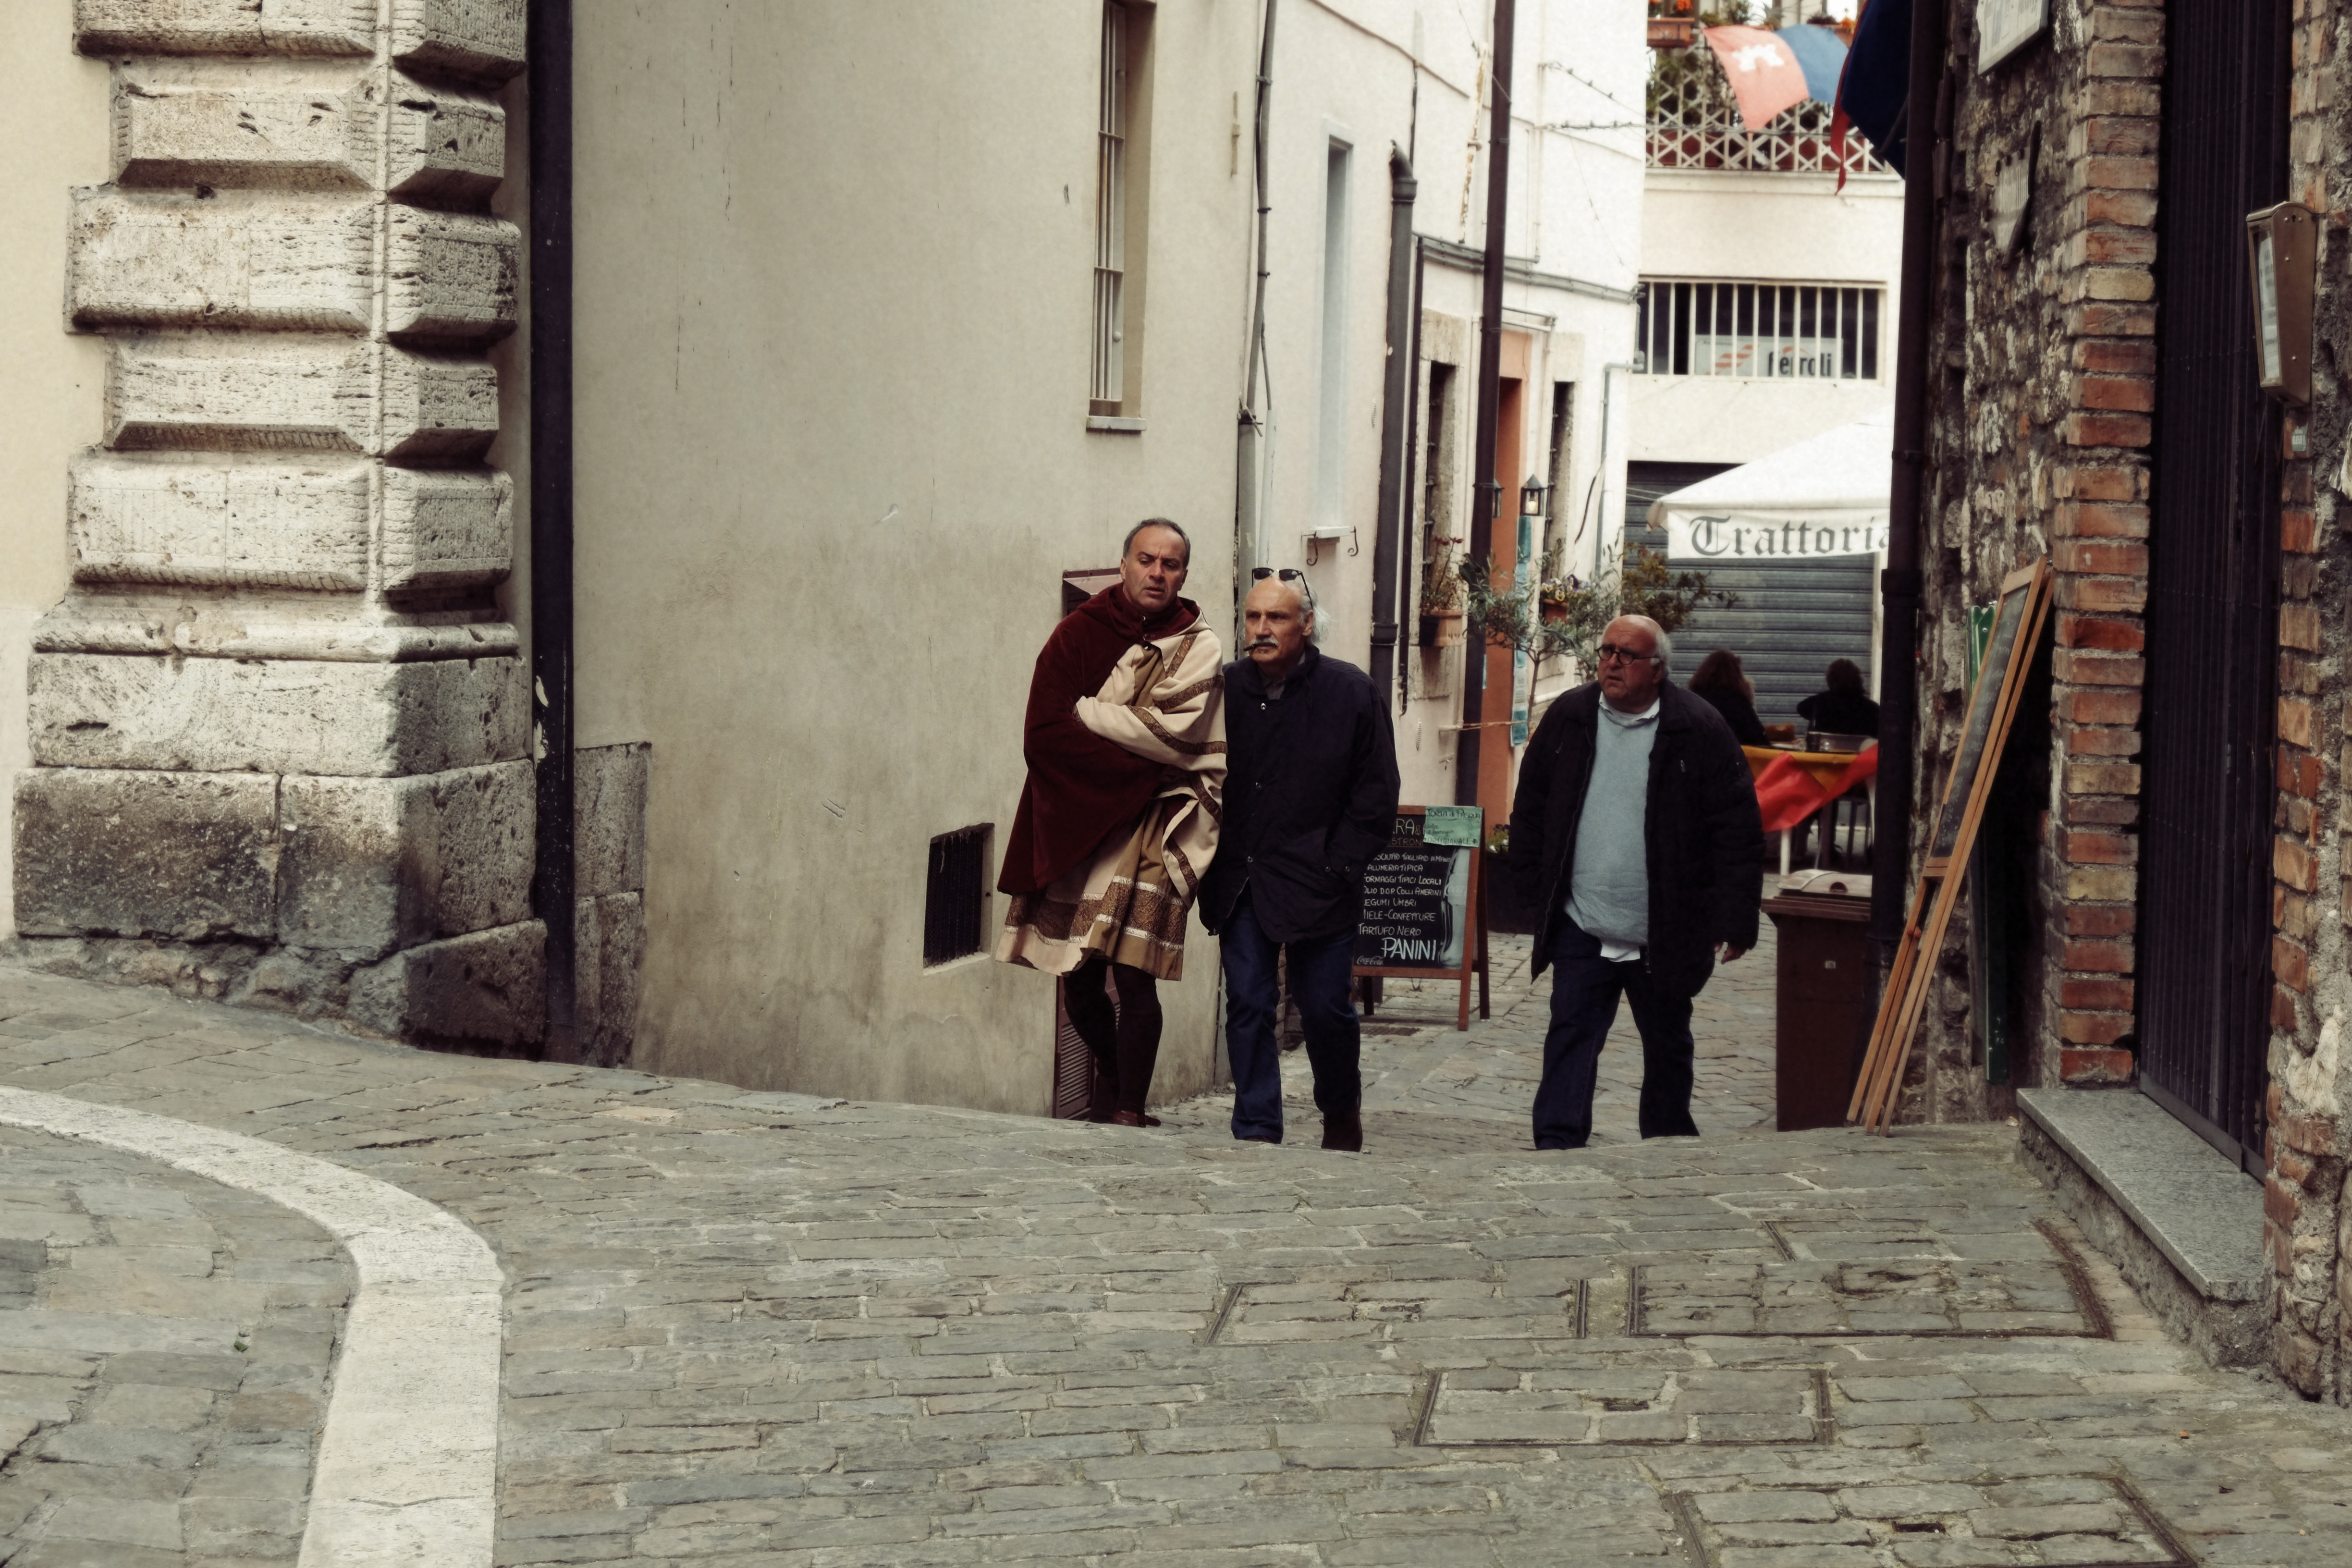
road, street, alley, italy, infrastructure, photograph, fuji, fujix, fujixe1, e1, narni, ancient history